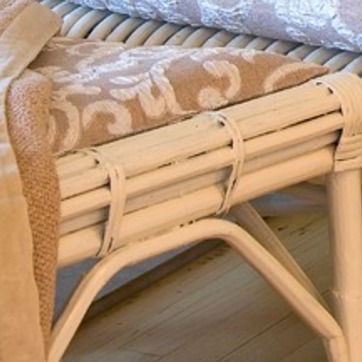
Material: other